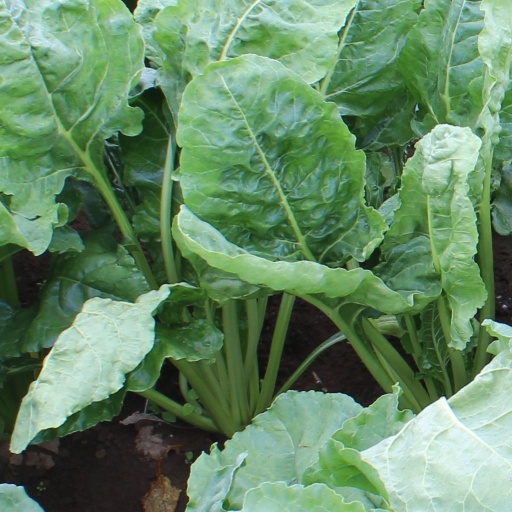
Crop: sugar beet